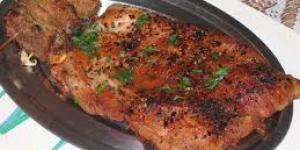
matambrito de cerdo